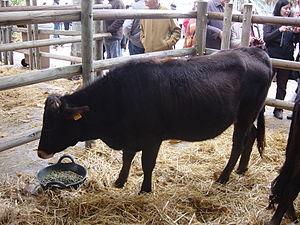
Le rameau brun est une branche des races bovines originaire du bassin méditerranéen.
L'Espagne est un pays d'élevage où la race bovine tient une place très importante. Le contexte géographique a façonné de nombreuses races bouchères. En revanche, les races autochtones sont de mauvaises à moyennes laitières, aussi des races purement laitières ont été importées pour assurer l'alimentation de l'industrie agroalimentaire.